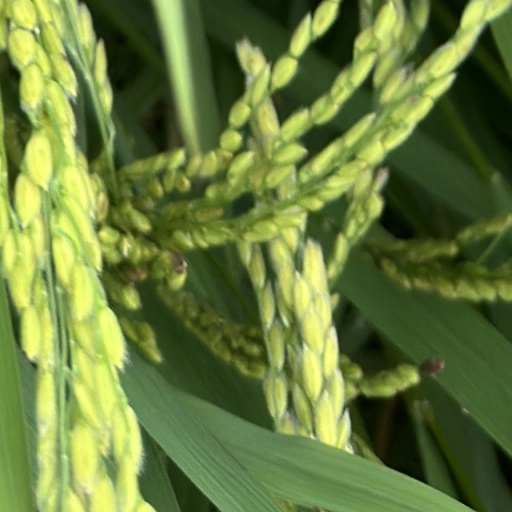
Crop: rice